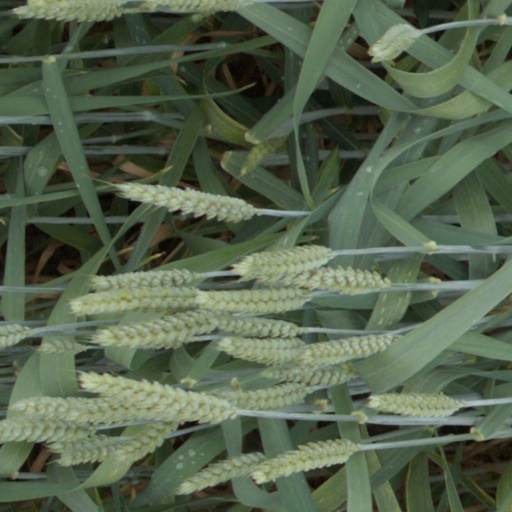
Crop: wheat